Planet Labs

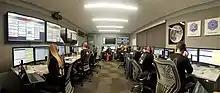
Planet Labs mission control

Planet's PlanetScope Dove satellite constellation is designed to observe Earth. By using several small satellites, CubeSats, the constellation produces three to five meters high resolution images of Earth. The flock collects images from latitudes that are within 52 degrees of Earth's equator. A large portion of the world's agricultural regions and population lie within the area imaged by the flock. Initially, the mission used the ISS (International Space Station) and different track launch vehicles to get in orbit.